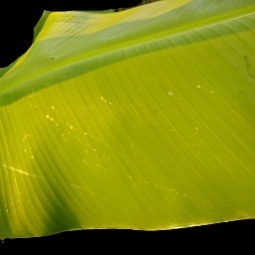
Label: Sulphur